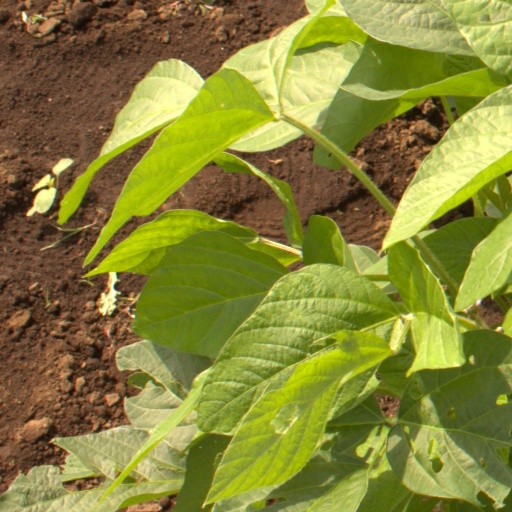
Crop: soybean